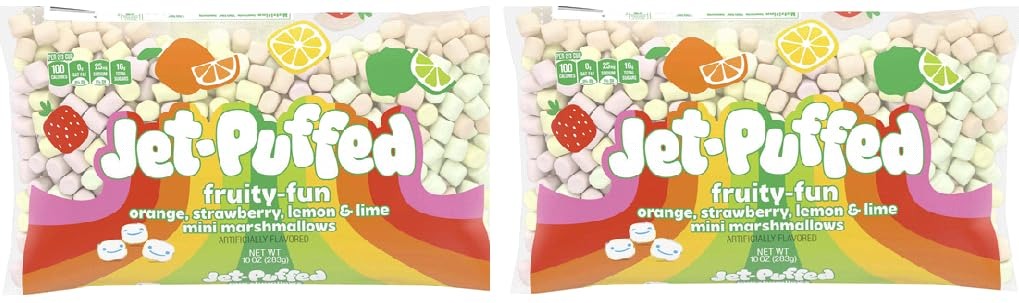
Item Name: Fruity-Fun Orange, Strawberry, Lemon & Lime Mini Marshmallows (Pack Of 2 Bags), 10 oz
Bullet Point: Fruity-Fun Orange, Strawberry, Lemon & Lime Mini Marshmallows
Product Description: Fruity-Fun Orange, Strawberry, Lemon & Lime Mini Marshmallows
Value: 20.0
Unit: Ounce

Price: 12.81